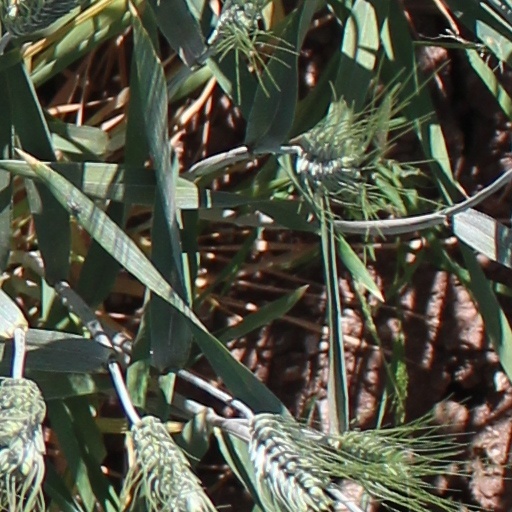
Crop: wheat